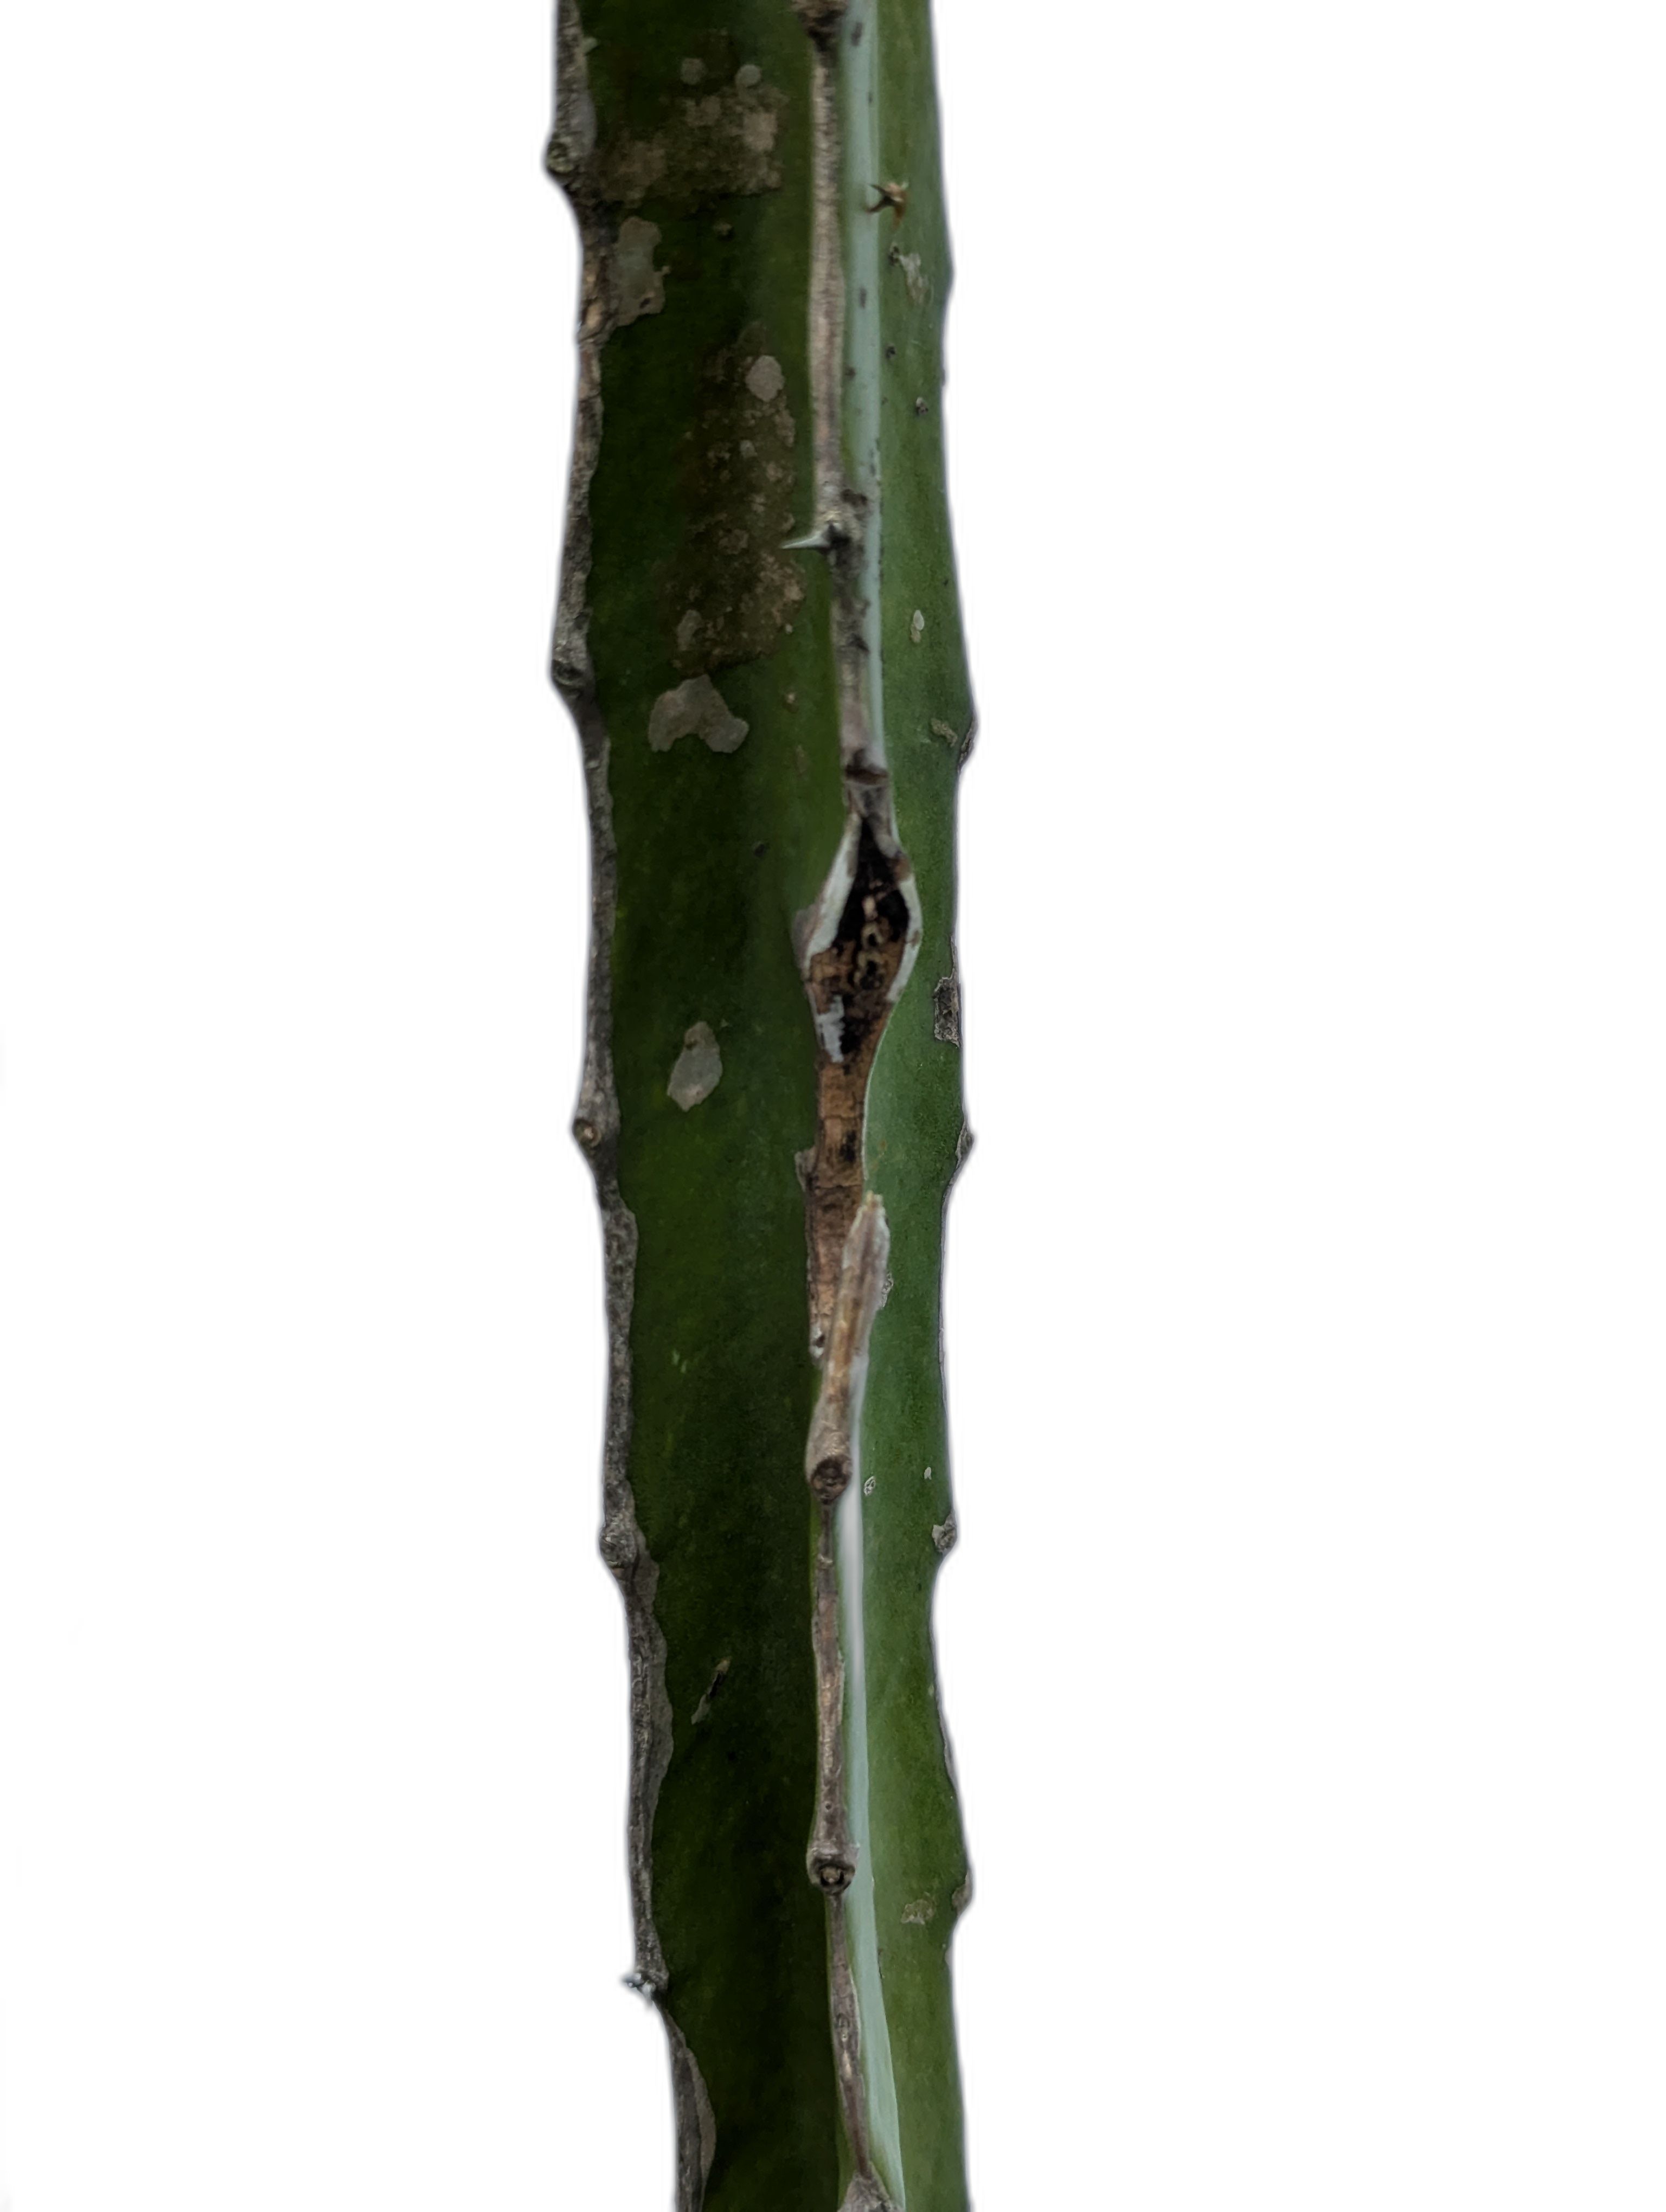
Label: Good leaf